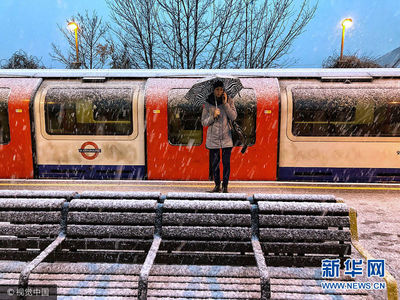
Weather: snow or frosty